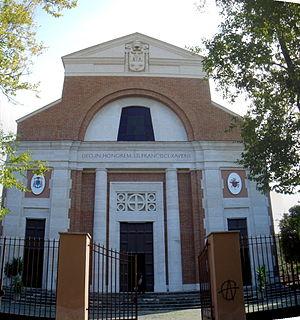
L'église San Francesco Saverio alla Garbatella est une église de Rome, située dans le quartier Ostiense, dans le secteur de la Garbatella.
La diaconie cardinalice de San Francesco Saverio alla Garbatella est érigée par le pape Jean-Paul II le 21 février 2001 et rattaché à l'église église San Francesco Saverio alla Garbatella qui se trouve dans le quartier Ostiense au sud de Rome.